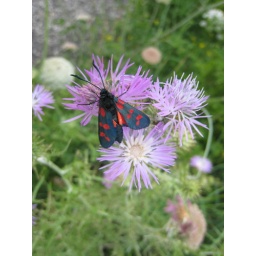
Red and black butterfly in Southern Italy